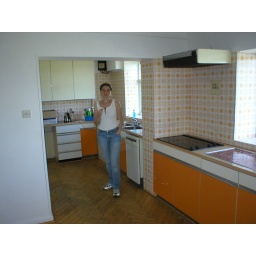
Split into two halves by the chimney wall the kitchen is large but orange.